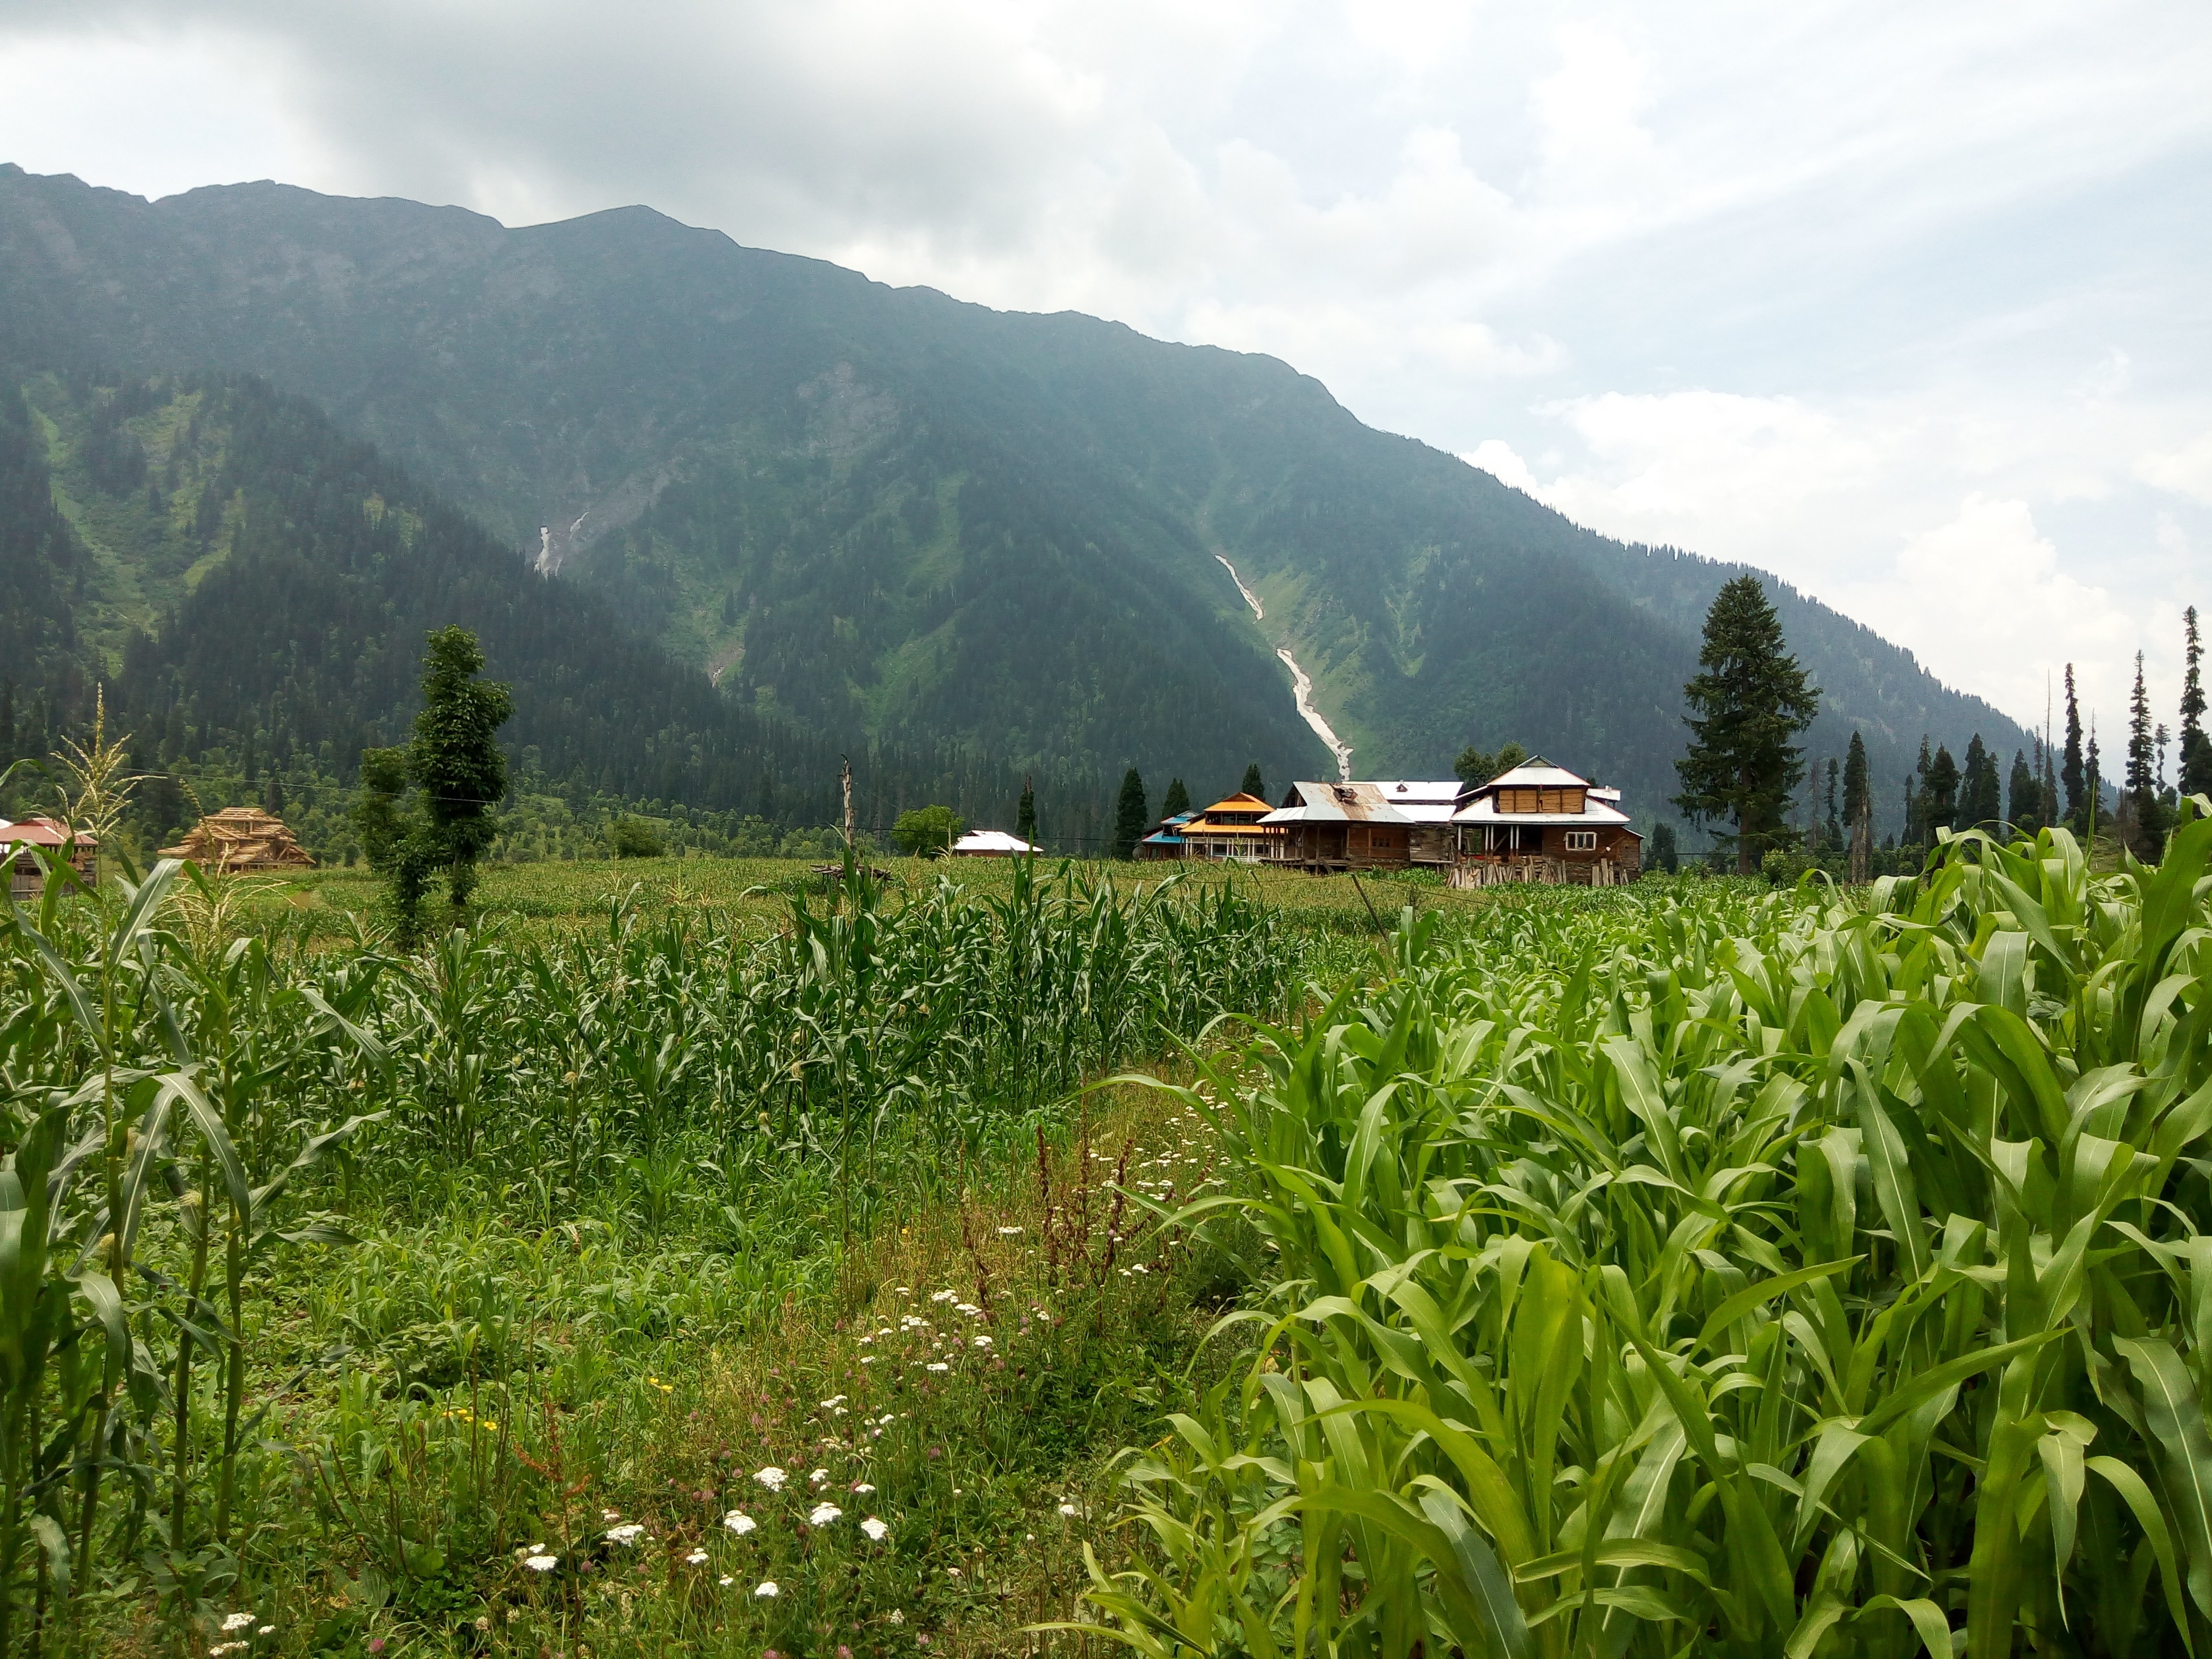
landscape, nature, grass, outdoor, mountain, field, farm, meadow, hill, flower, valley, mountain range, travel, green, pasture, natural, scenery, agriculture, tourism, mountain landscape, mountains, grassland, plantation, plateau, rural area, mountainous landforms